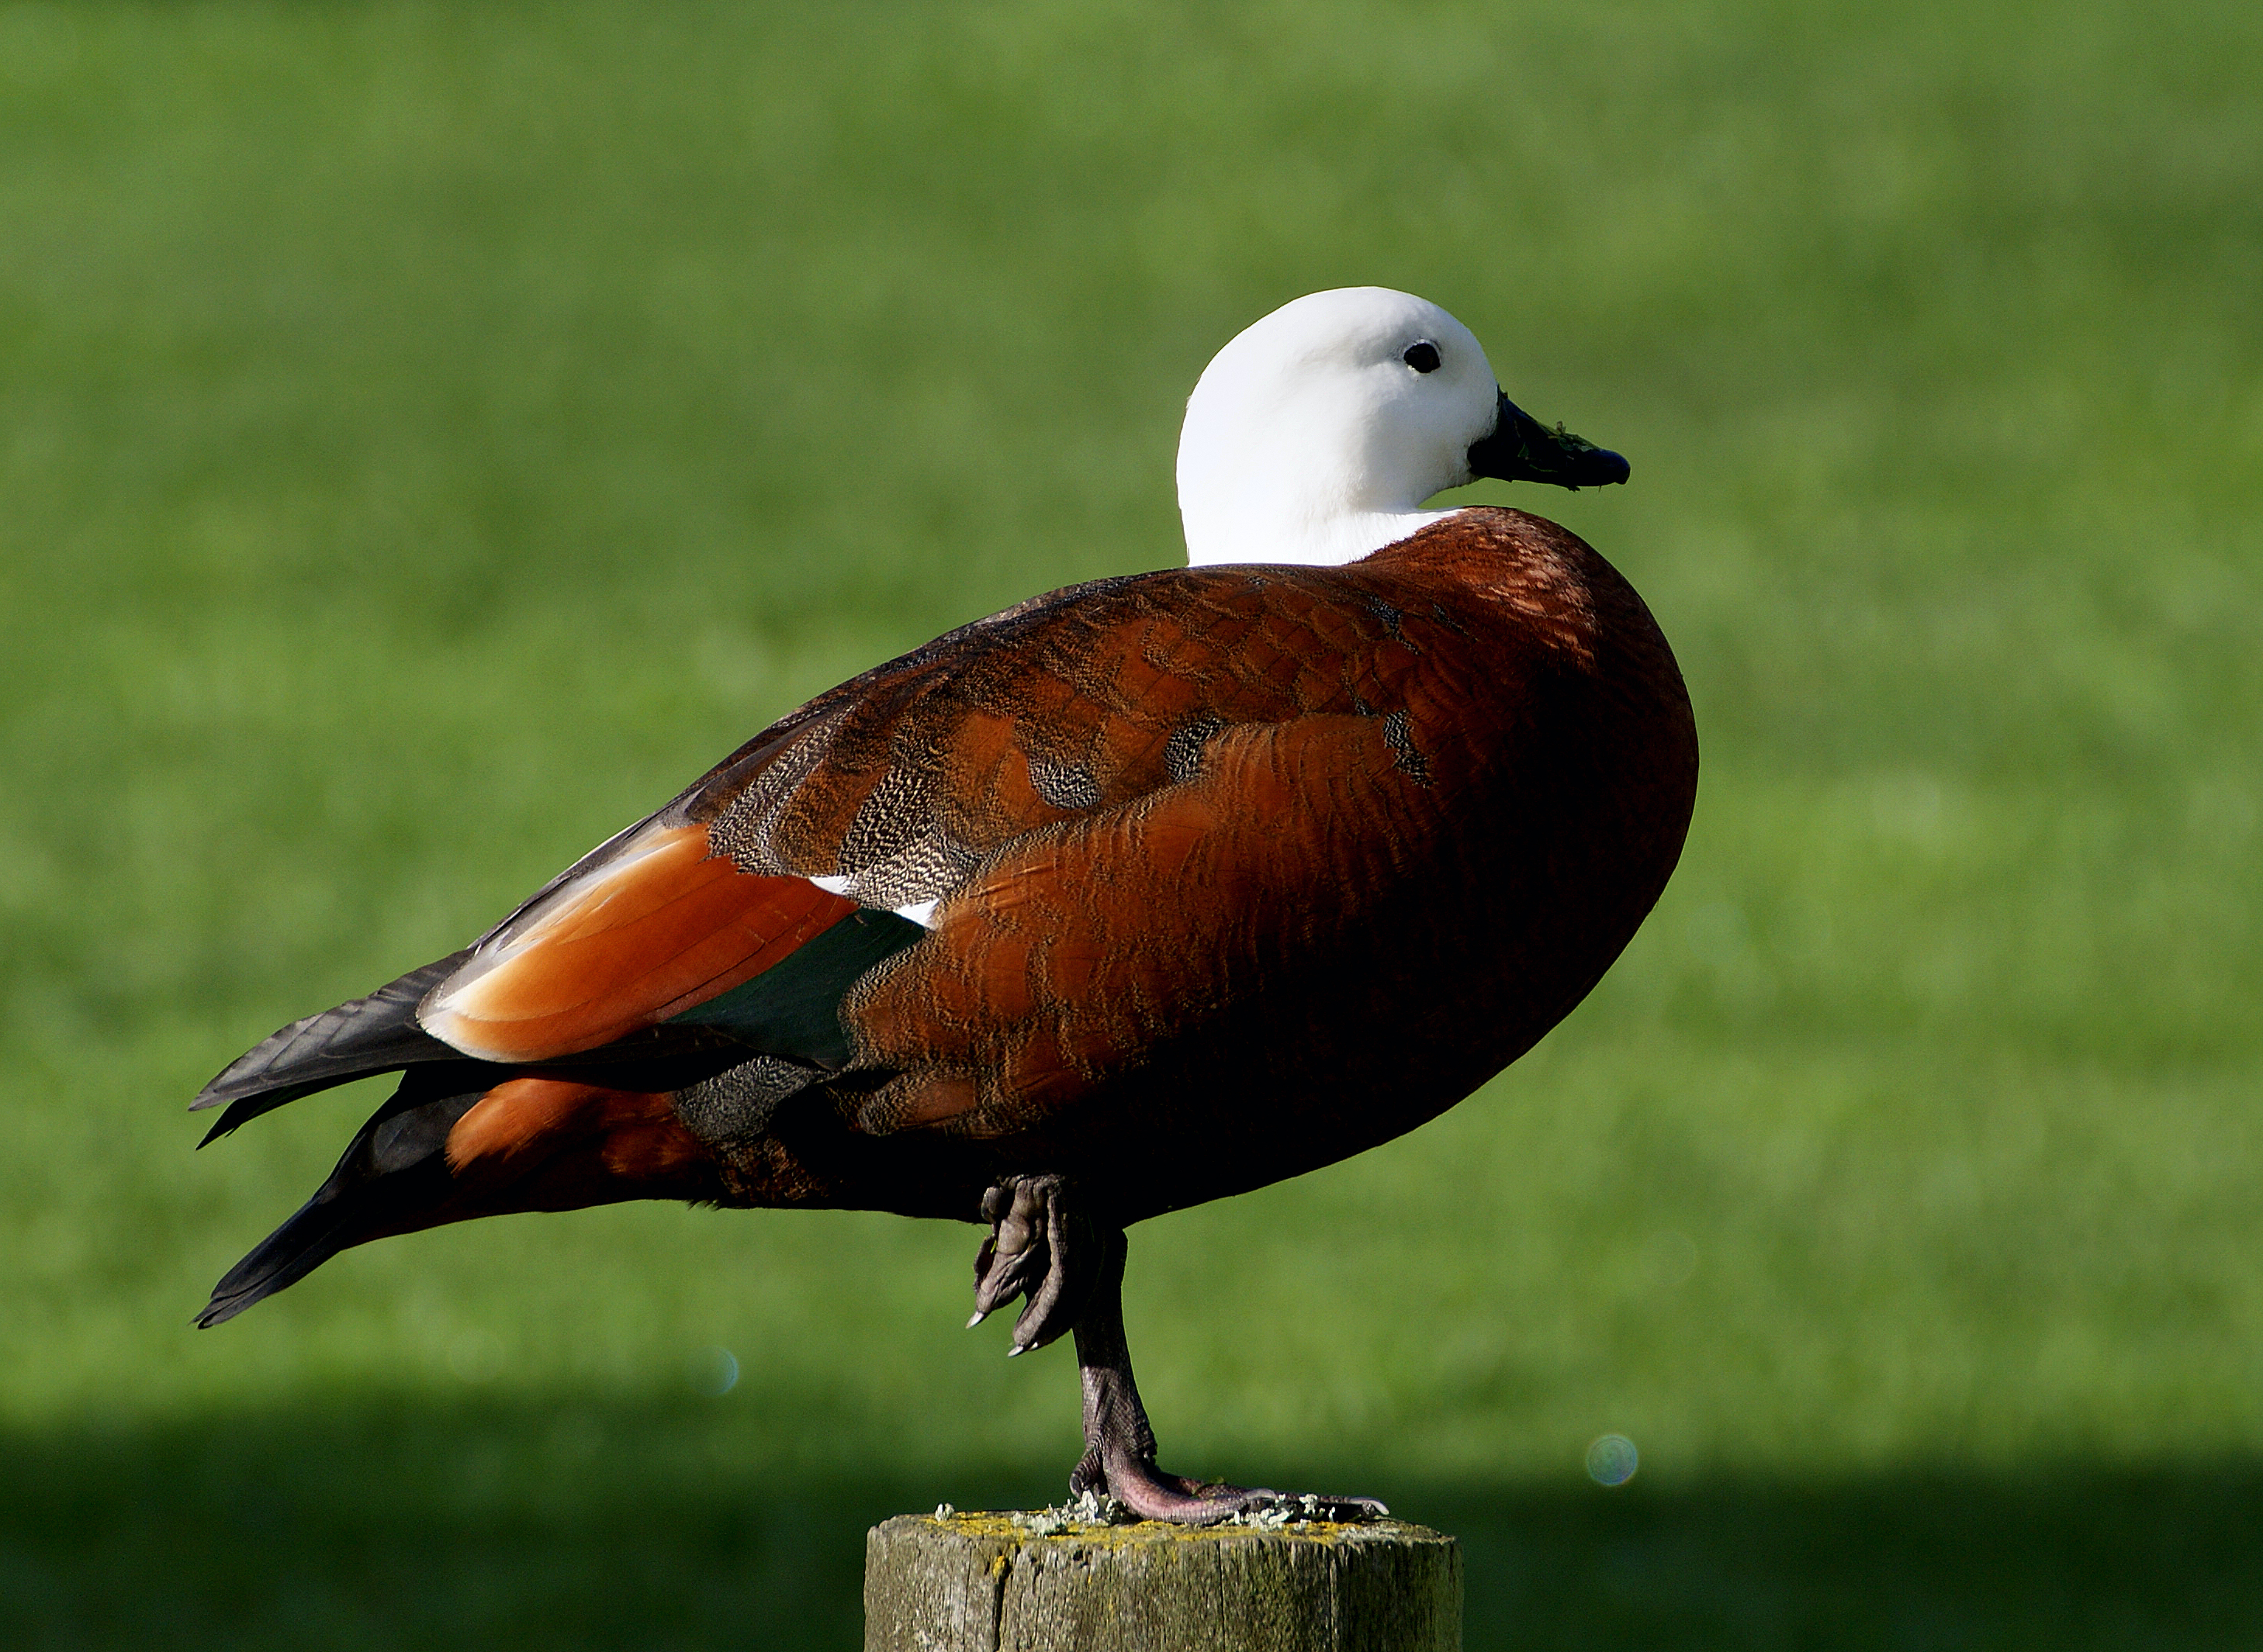
nature, bird, wildlife, beak, fowl, fauna, goose, vertebrate, waterfowl, paradiseorshellducknz, water bird, ducks geese and swans